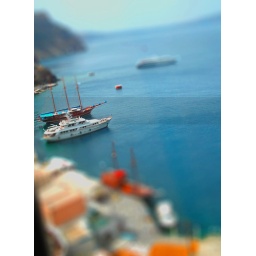
Picture taken by pocket camera while using cable car to reach top of santorini hill ..beautifull view